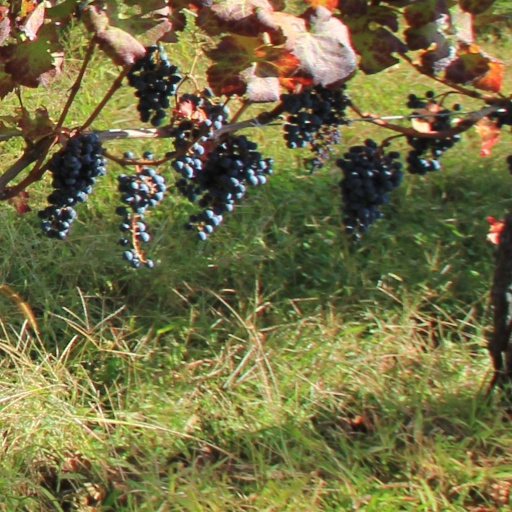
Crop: grape